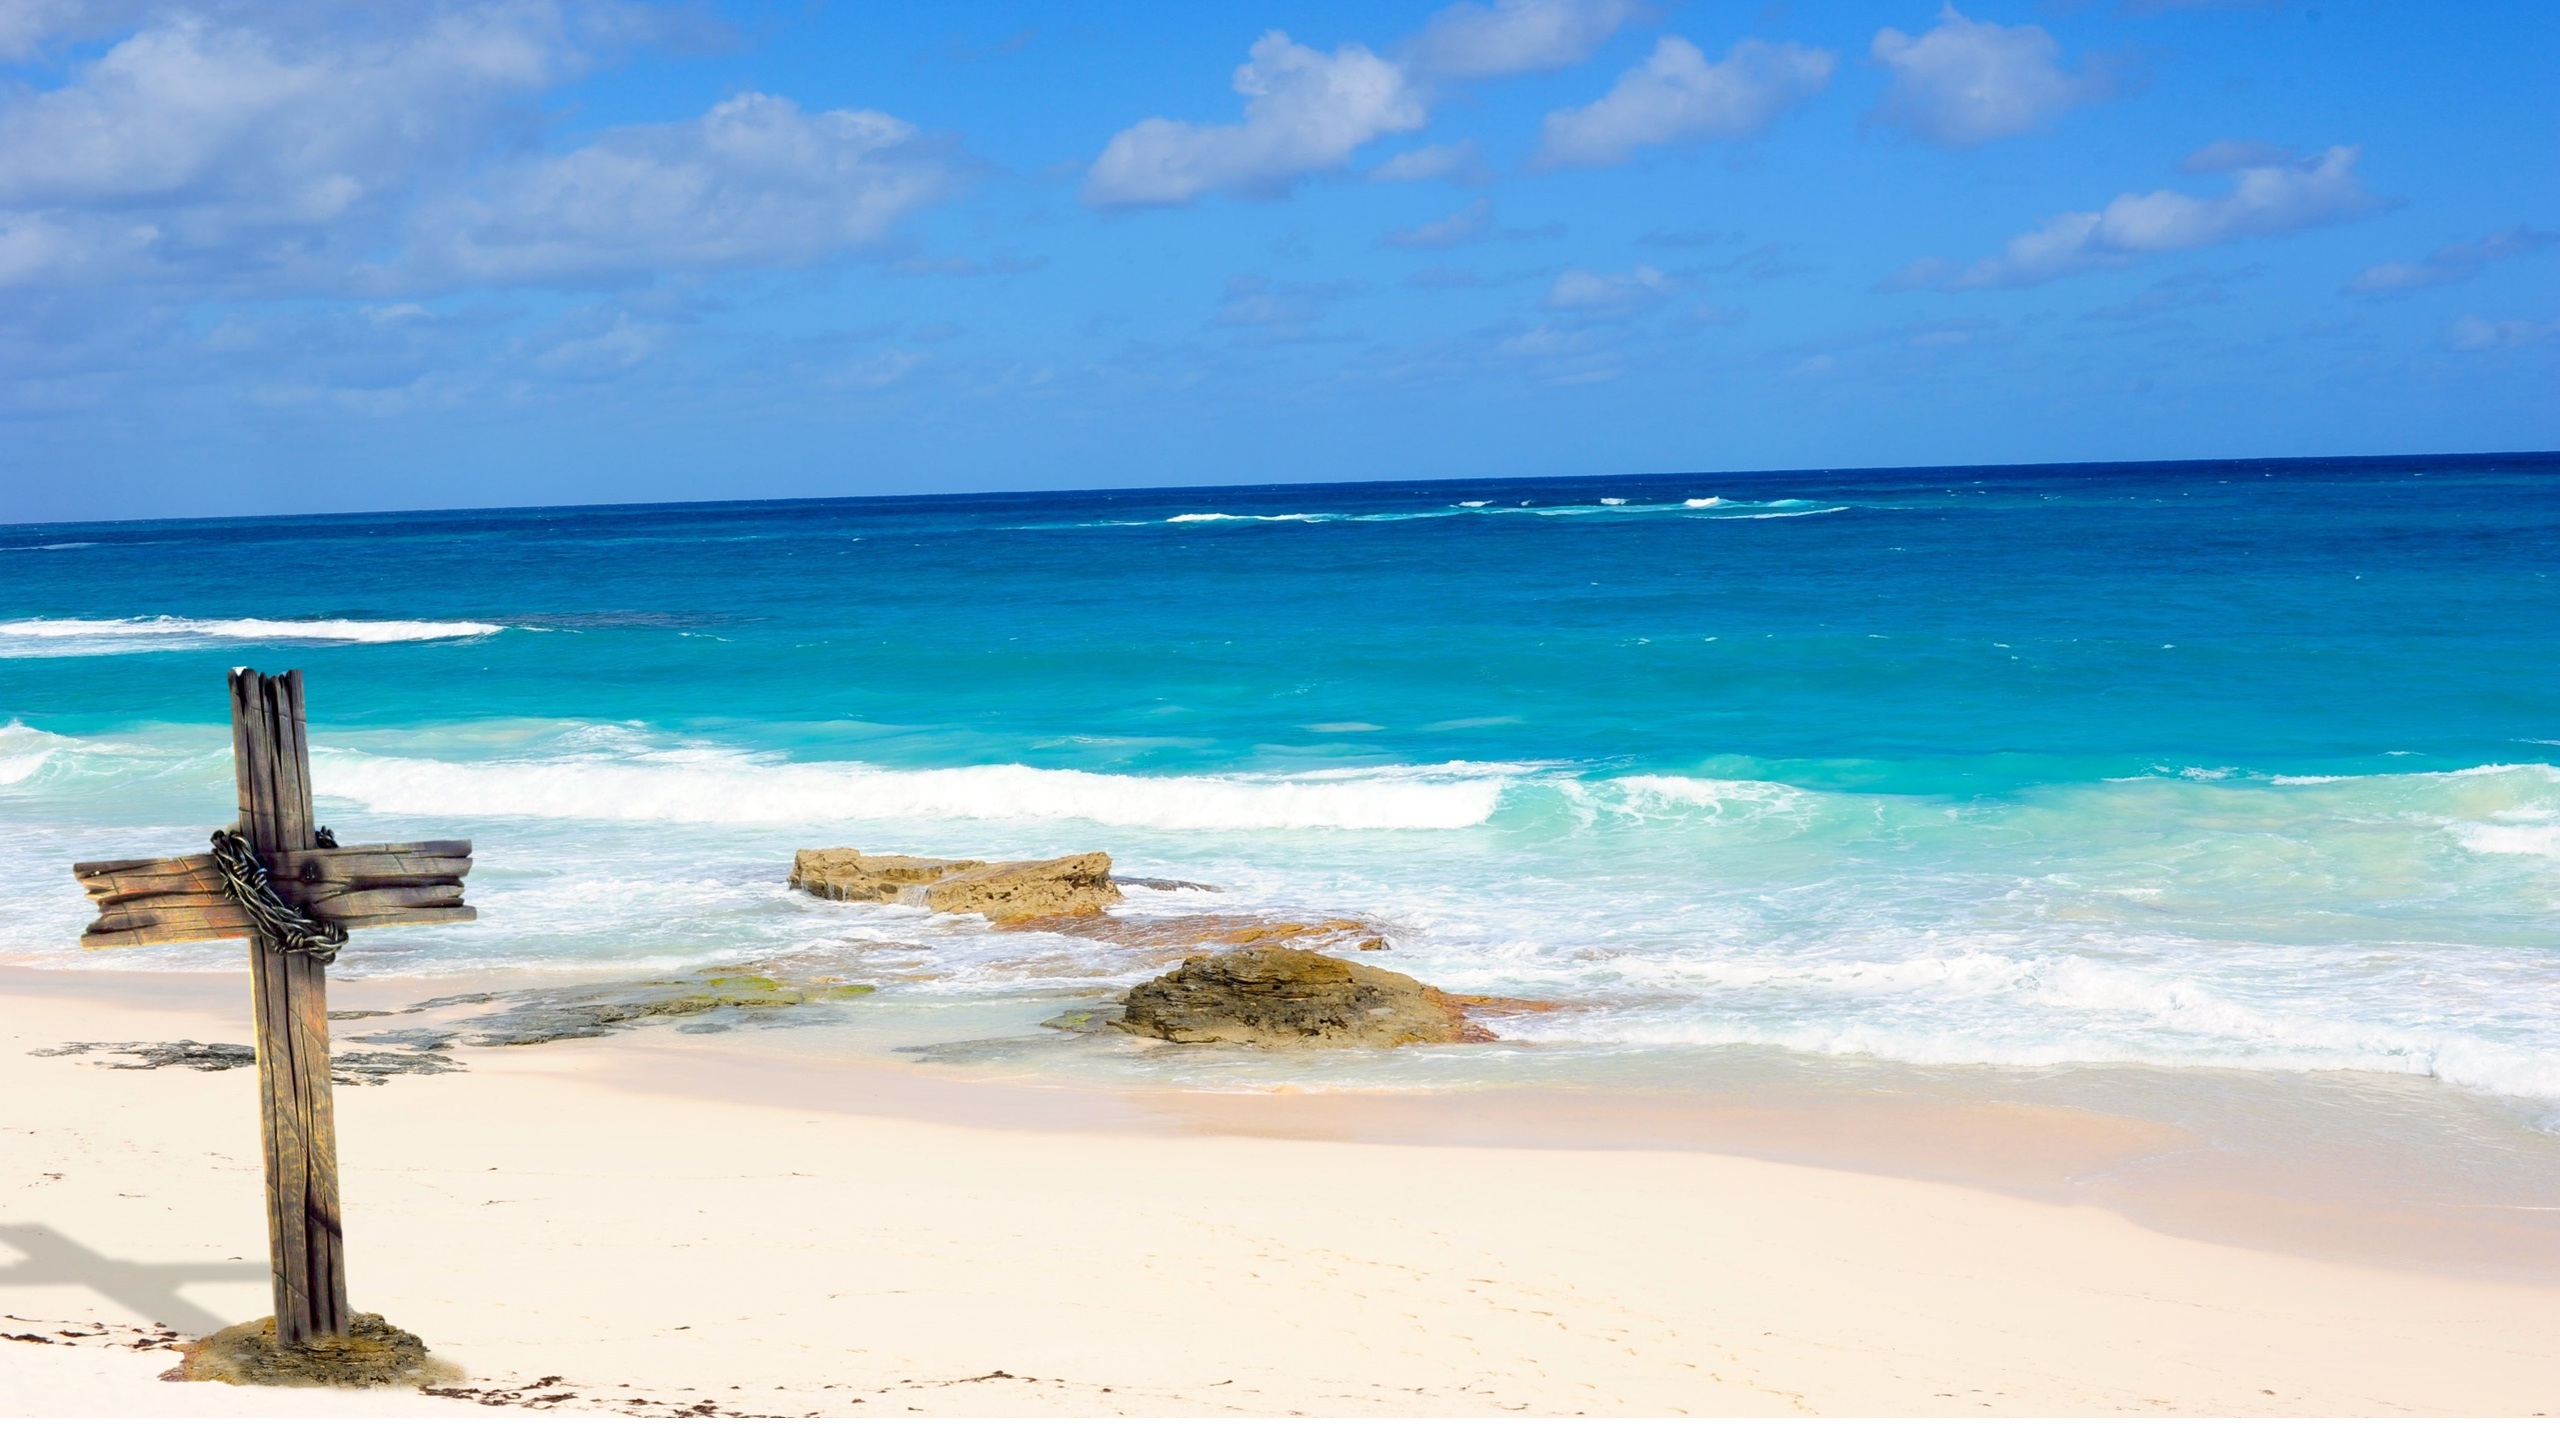
beach, sea, coast, sand, ocean, horizon, shore, wave, vacation, bay, cross, body of water, caribbean, cape, islet, wind wave